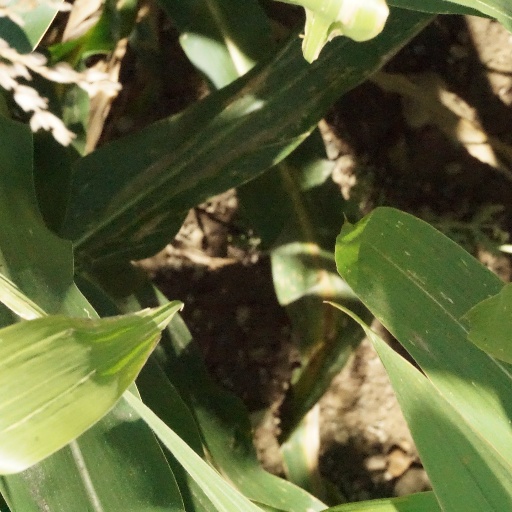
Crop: maize; corn